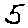
Label: 5